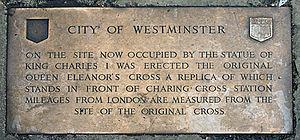
Le point zéro ou kilomètre zéro est, dans beaucoup de pays, un lieu particulier depuis lequel les distances routières sont traditionnellement calculées. Une notion similaire existe parfois pour les villes secondaires, et pour les routes ne passant pas par la capitale.